University of Science and Arts of Oklahoma

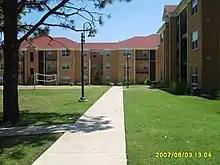
Lawson Court apartments at USAO, which are one of the on-campus housing options

The majority of students live on campus in one of USAO's three housing options: Sparks Hall dormitories, Lawson Court Apartments, or the historic Robertson Hall.